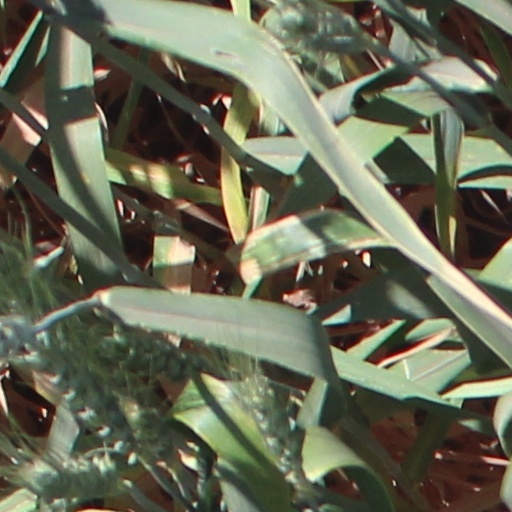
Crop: wheat